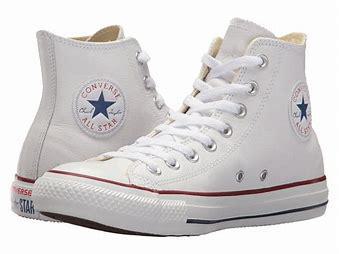
Brand: Converse
Model: Chuck Taylor All